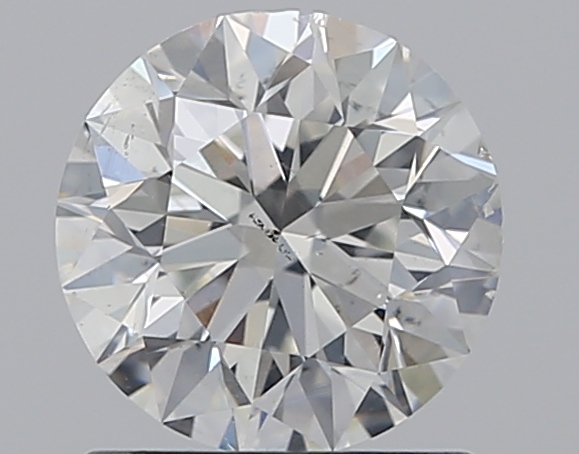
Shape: round
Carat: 1
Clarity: SI1
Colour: H
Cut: EX
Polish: EX
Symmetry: EX
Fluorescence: N
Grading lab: GIA
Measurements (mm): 6.31 x 6.35 x 4.02